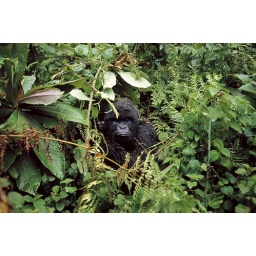
Female mountain gorilla hides from the rain in Mount Karisimbi, in the Volcanoes National Park, Rwanda.